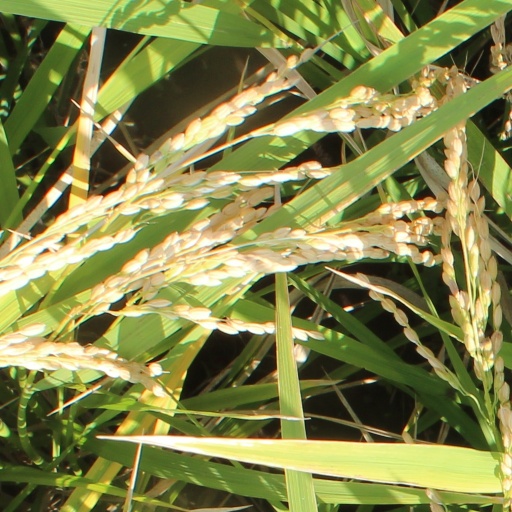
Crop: rice